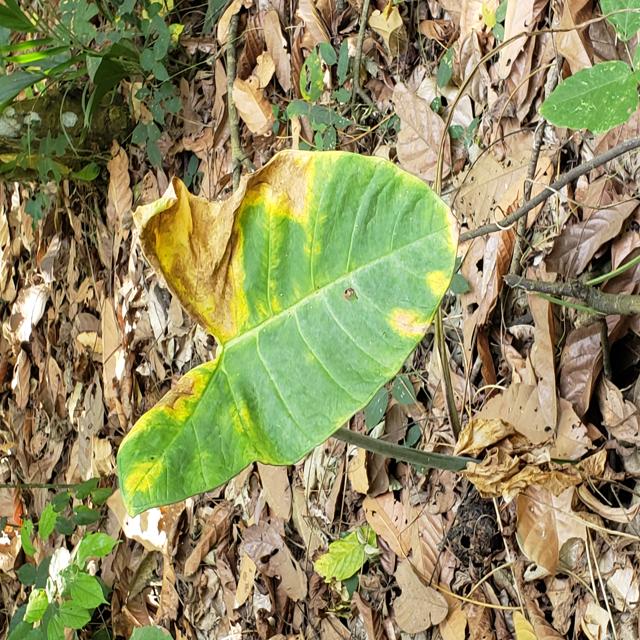
Label: Mid_Blight